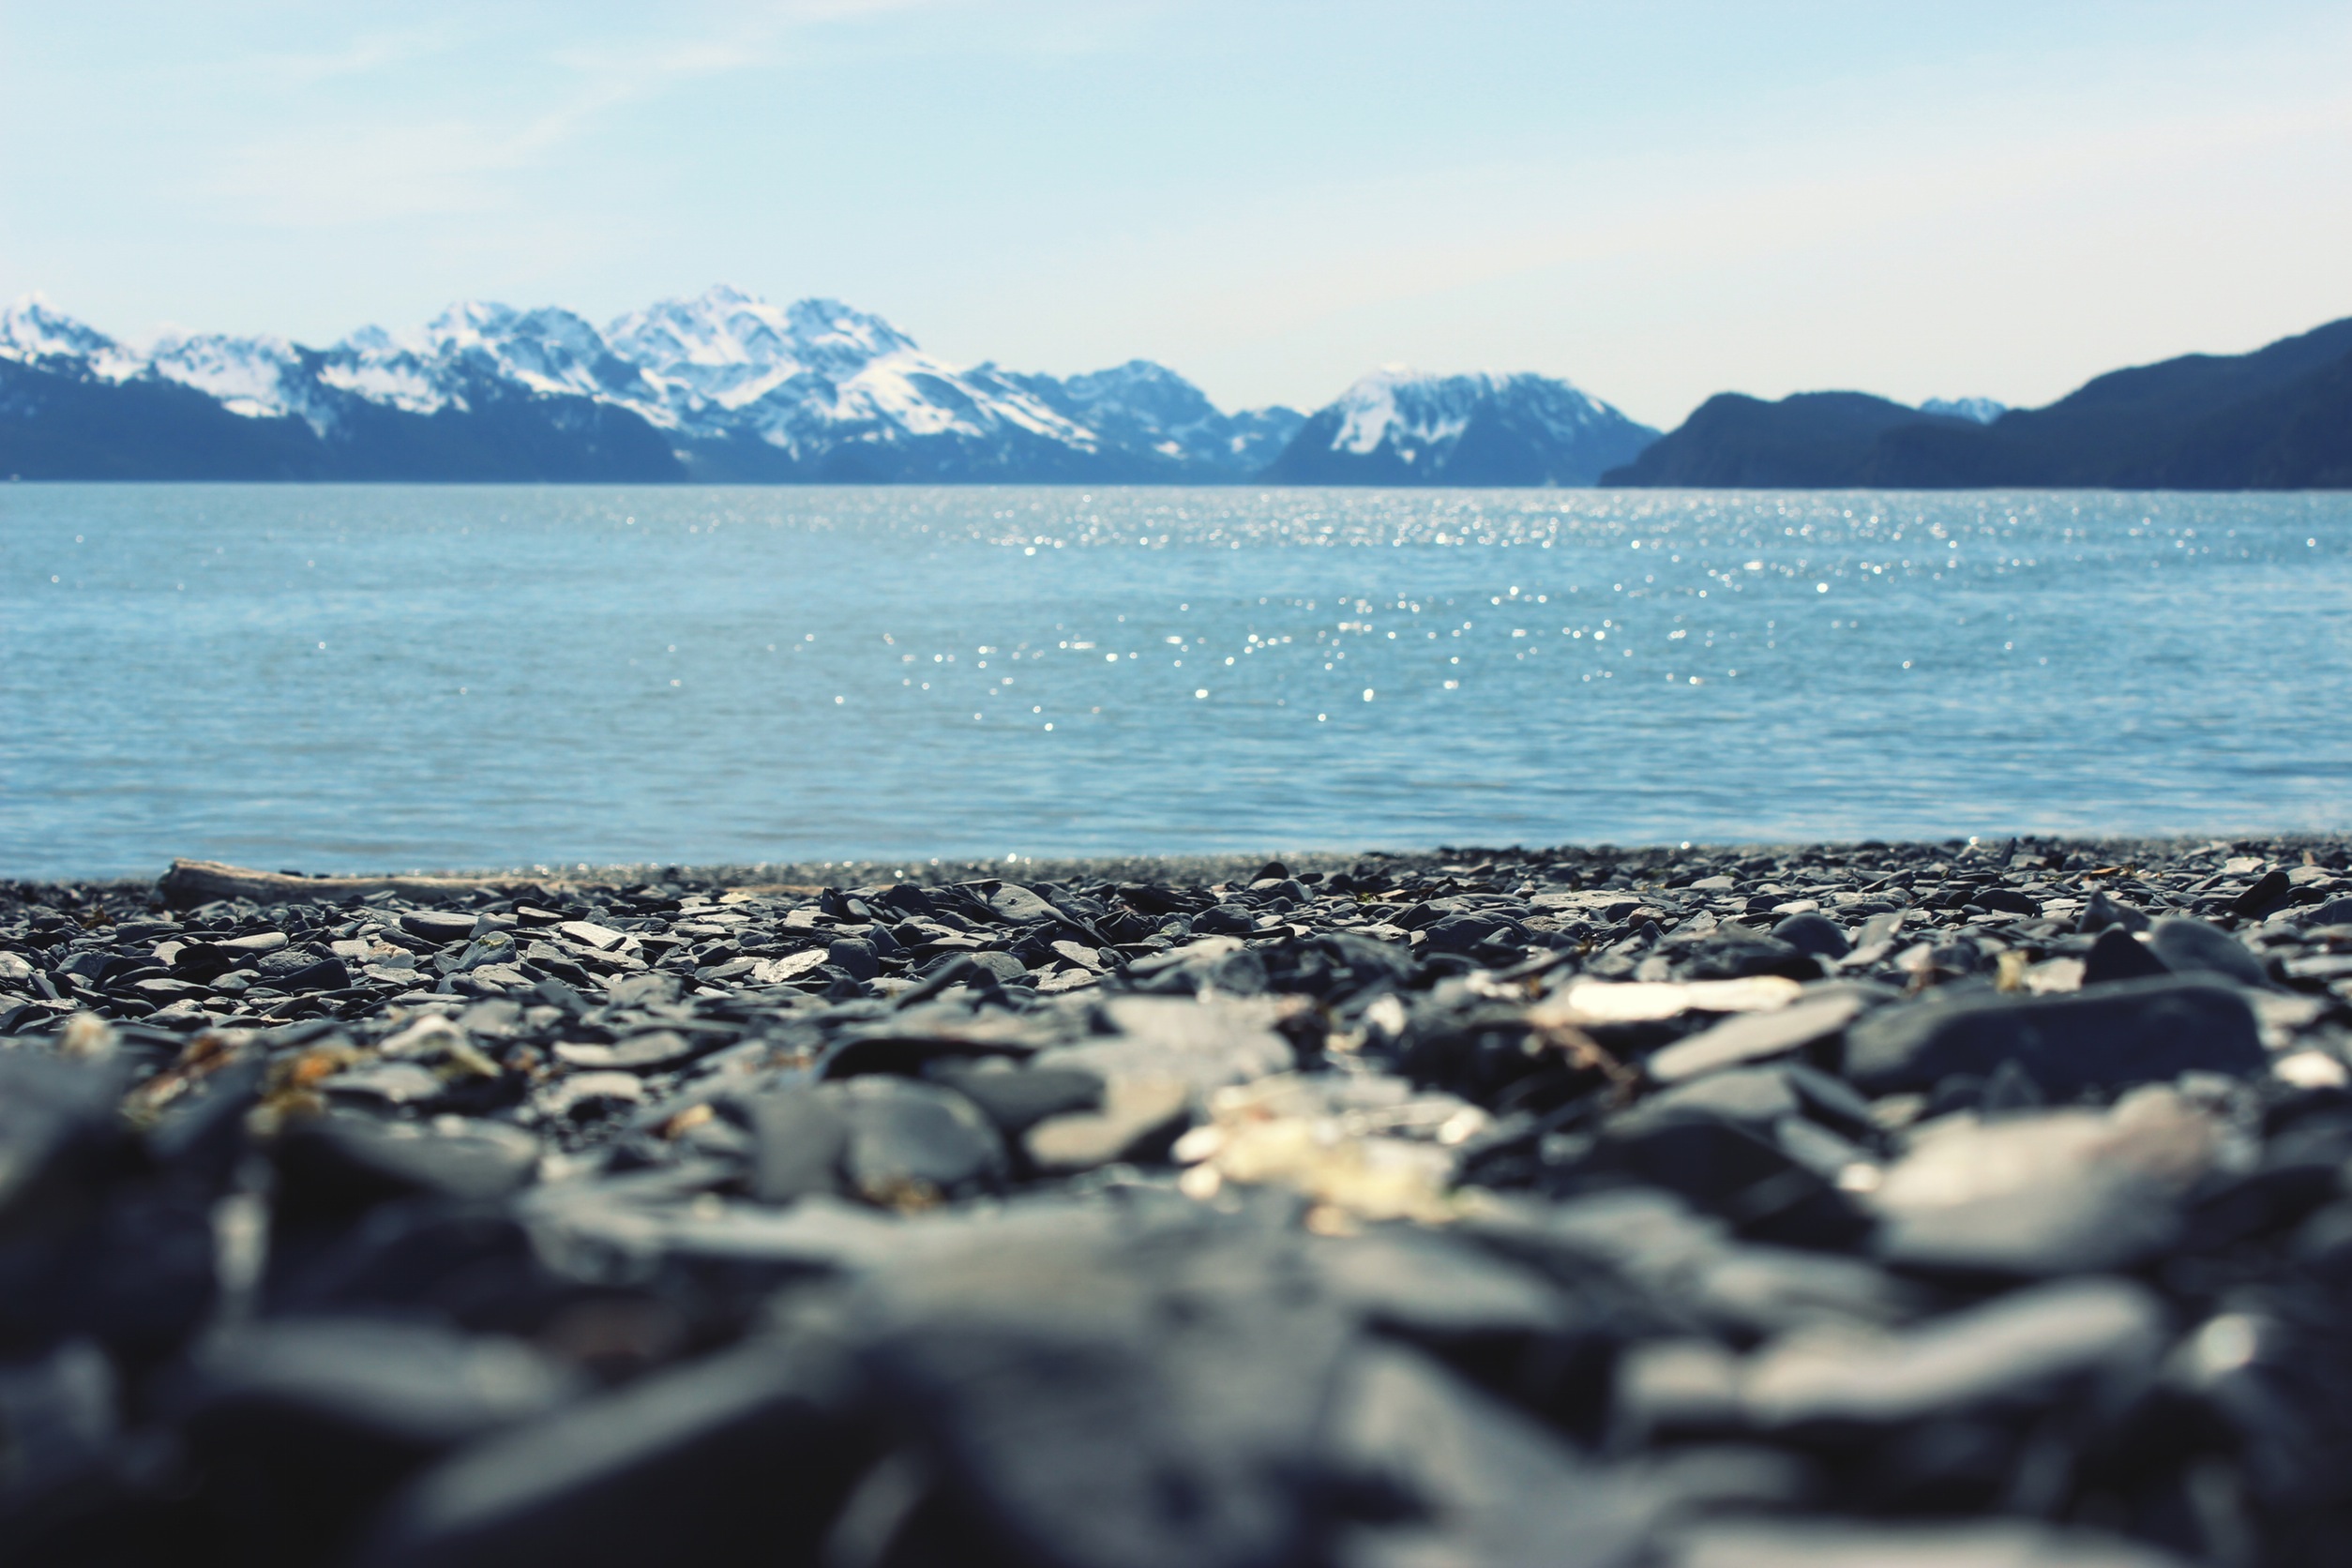
beach, sea, coast, water, rock, ocean, horizon, snow, sky, sunshine, shore, wave, lake, bay, blue, body of water, rocks, sunny, mountains, peaks, loch